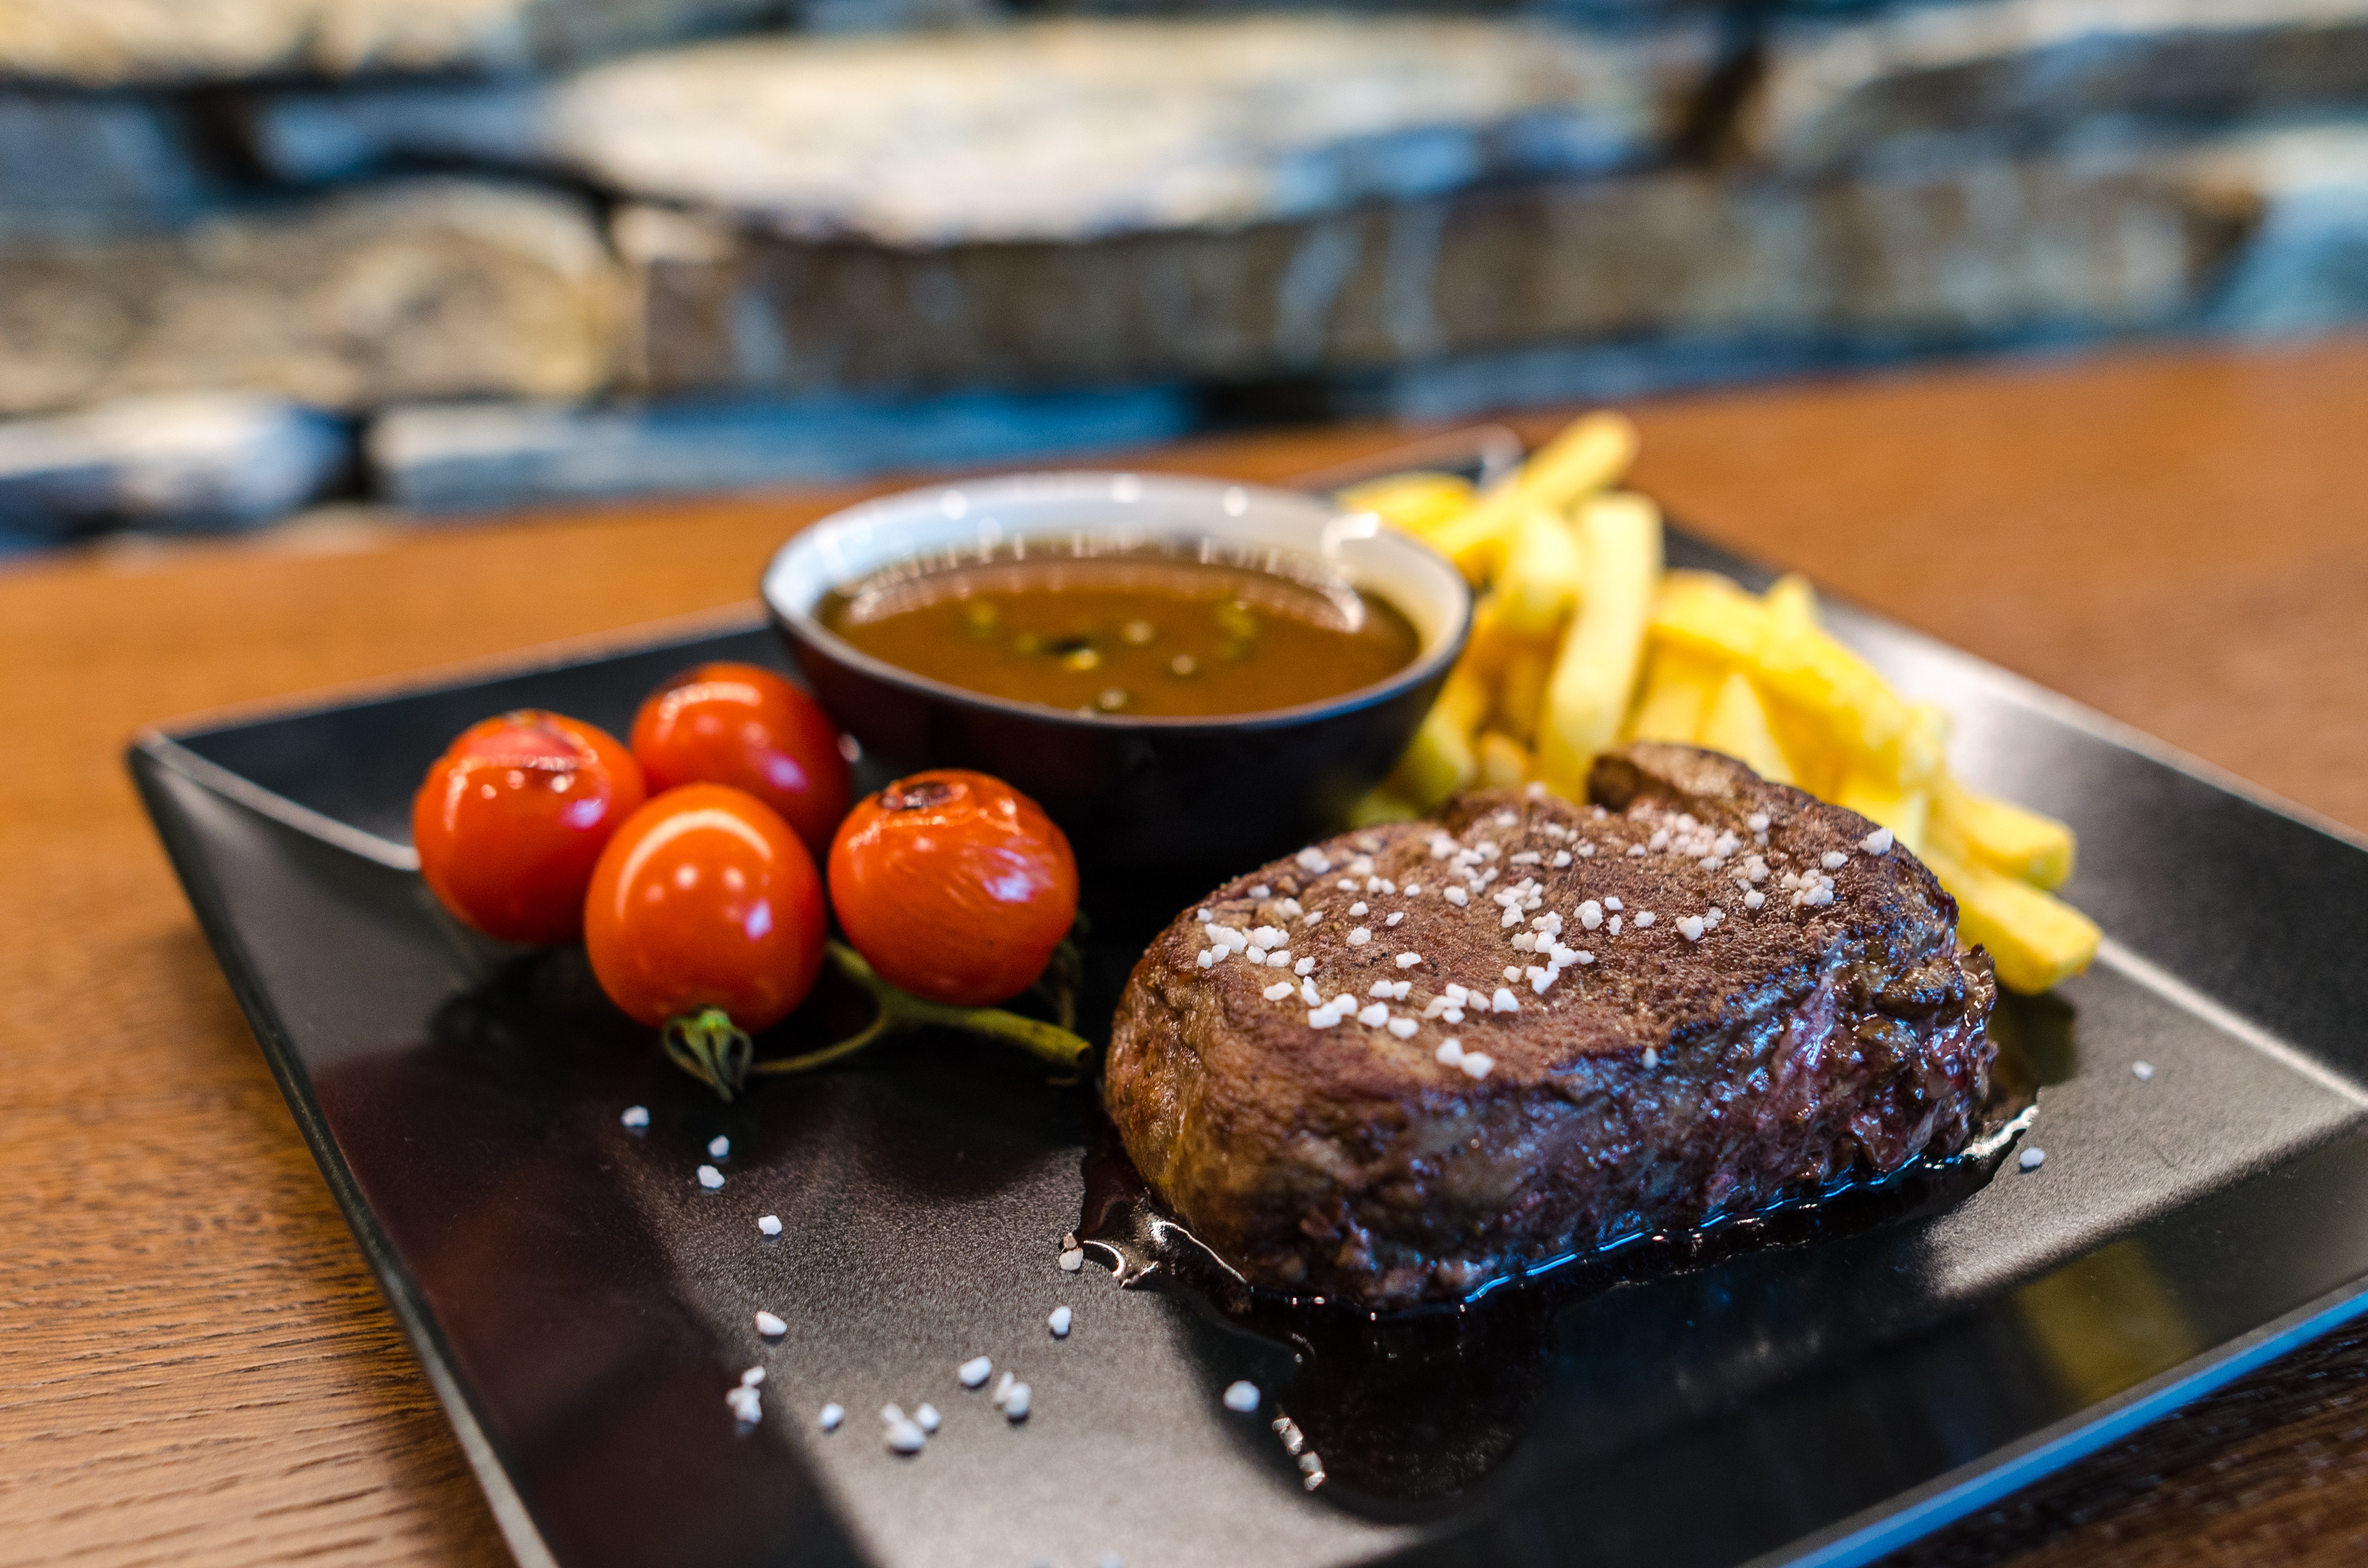
dish, food, cuisine, ingredient, steak, sirloin steak, Steak au poivre, salisbury steak, rib eye steak, beef tenderloin, pork steak, kobe beef, meat, produce, patty, meatloaf, Steak sauce, Boeuf la mode, Delmonico steak, churrasco food, recipe, flat iron steak, pepper steak, roast beef, beef, fried food, Rump cover